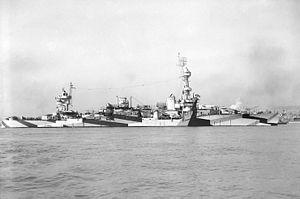
L'USS Chester (CA-27) était un croiseur lourd de l’US Navy pendant la Seconde Guerre mondiale et le 2ᵉ navire de la classe Northampton.